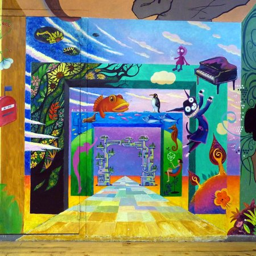
artwork found in the passageway